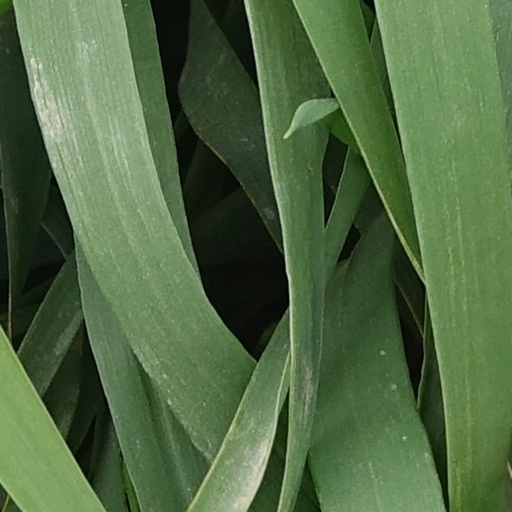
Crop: wheat